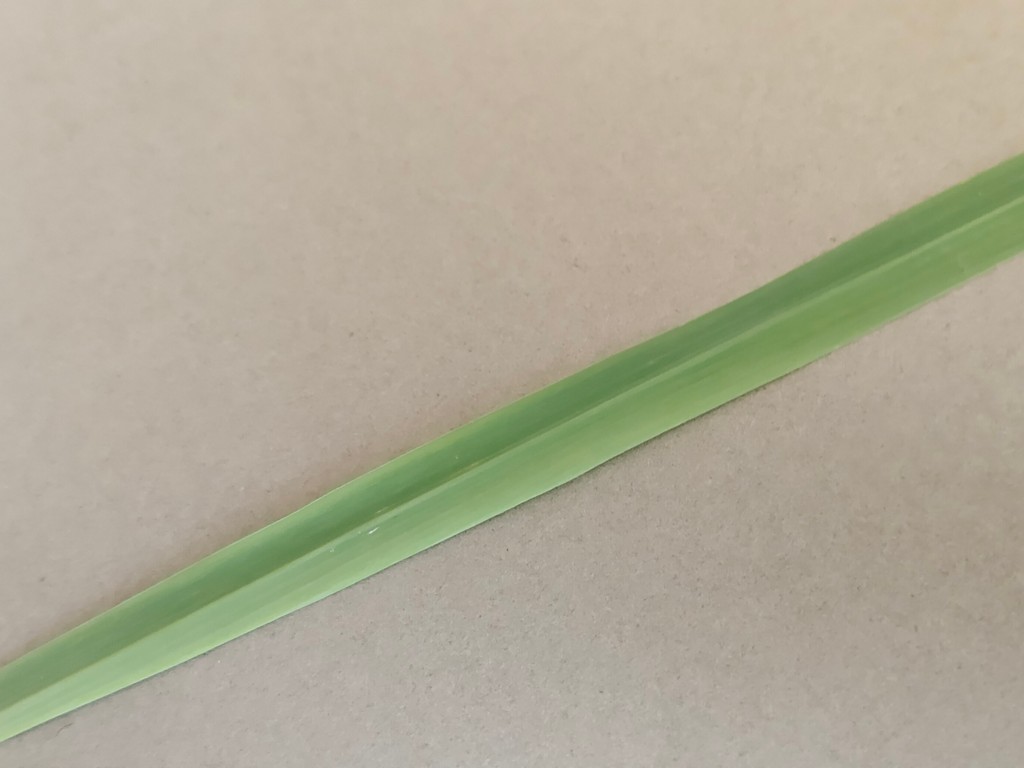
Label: Healthy